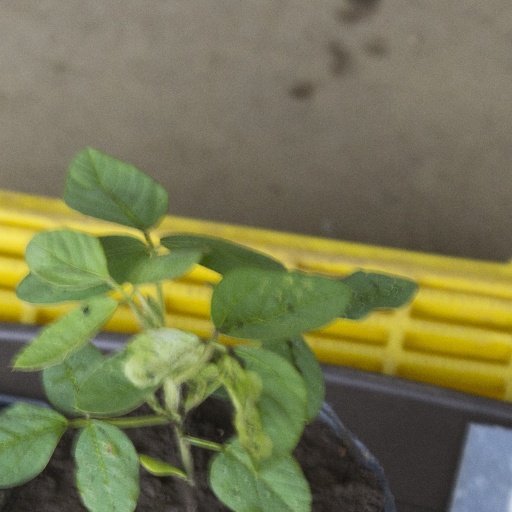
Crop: soybean